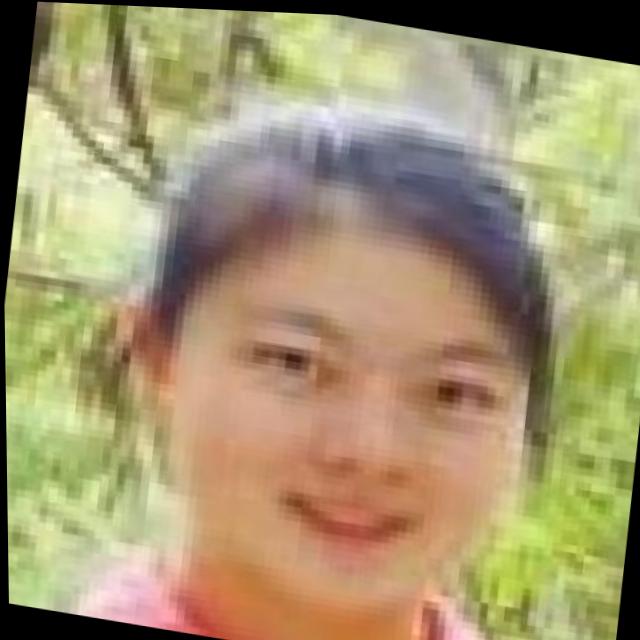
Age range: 13-20